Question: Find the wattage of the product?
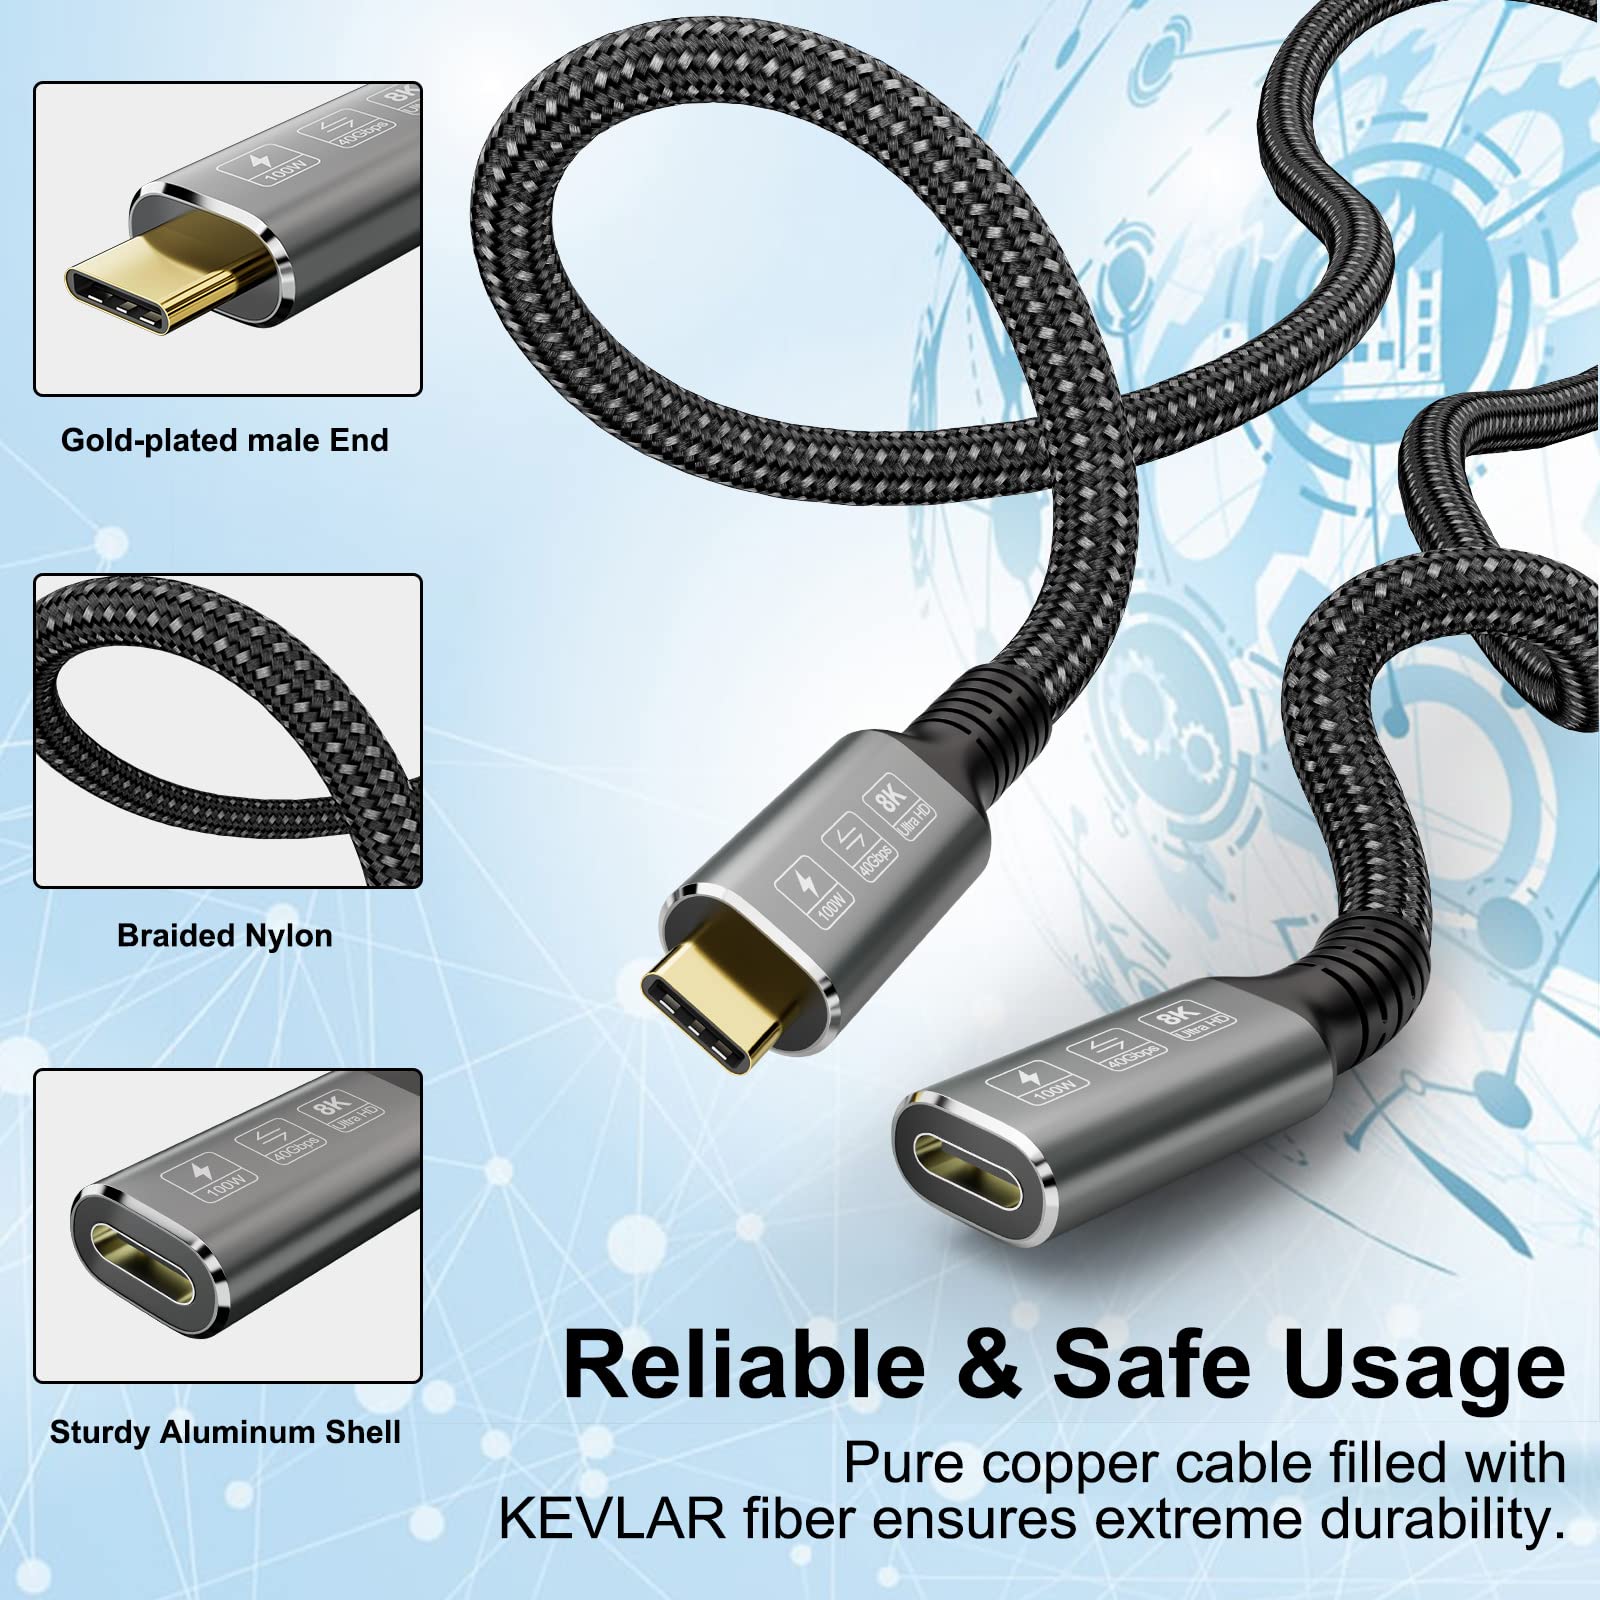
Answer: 100.0 watt